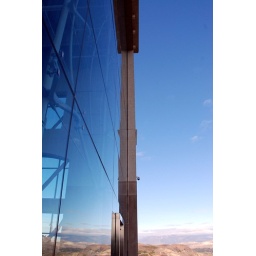
Huge glass wall enclosing Air Force One at the Reagan Library in Simi Valley, California.